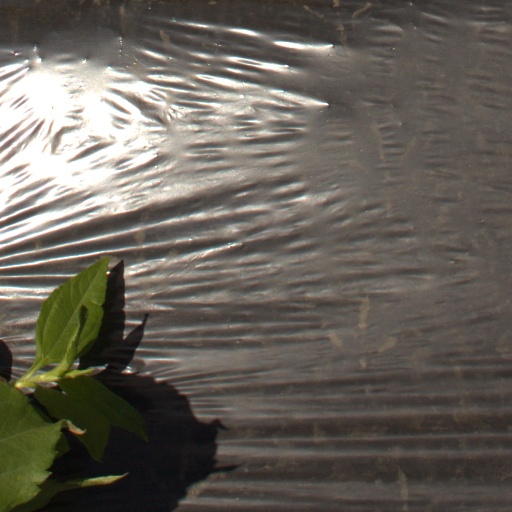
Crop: Jerusalem artichoke